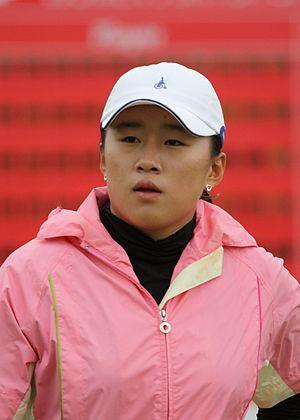
Amy Yang, aussi connue sous le nom de Yang Hee-Young, née le 28 juillet 1989, est une golfeuse professionnelle sud-coréenne évoluant sur le LPGA Tour et le Ladies European Tour. Régulière dans les premières places des tournois majeurs, elle n'a pas remporté le tournoi, échouant deux fois à la deuxième place de l'US Open. Athlète olympique, elle termine les Jeux de Rio de 2016 à la quatrième place à un coup de la médaille de bronze.